CRT projector

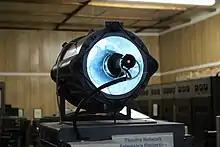
Black and white CRT projector

A CRT projector is a video projector that uses a small, high-brightness cathode-ray tube (CRT) as the image generating element. The image is then focused and enlarged onto a screen using a lens kept in front of the CRT face. The first color CRT projectors came out in the early 1950s. Most modern CRT projectors are color and have three separate CRTs (instead of a single, color CRT), and their own lenses to achieve color images. The red, green and blue portions of the incoming video signal are processed and sent to the respective CRTs whose images are focused by their lenses to achieve the overall picture on the screen. Various designs have made it to production, including the "direct" CRT-lens design, and the Schmidt CRT, which employed a phosphor screen that illuminates a perforated spherical mirror, all within an evacuated CRT.